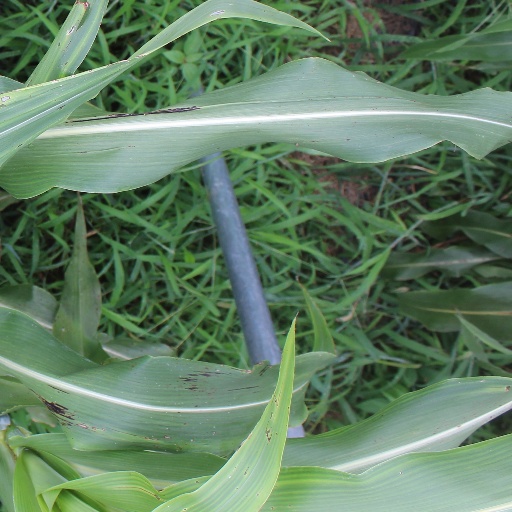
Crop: sorghum